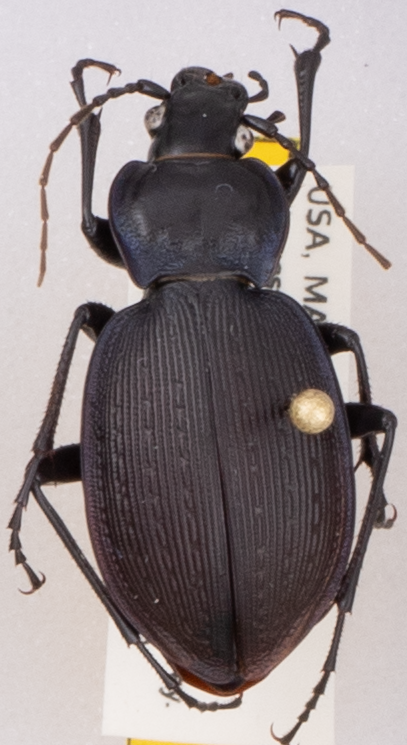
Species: Carabus goryi
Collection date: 2021-05-12
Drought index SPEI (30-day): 1.706
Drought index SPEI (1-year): -1.85
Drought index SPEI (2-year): -1.186